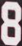
Number: 8